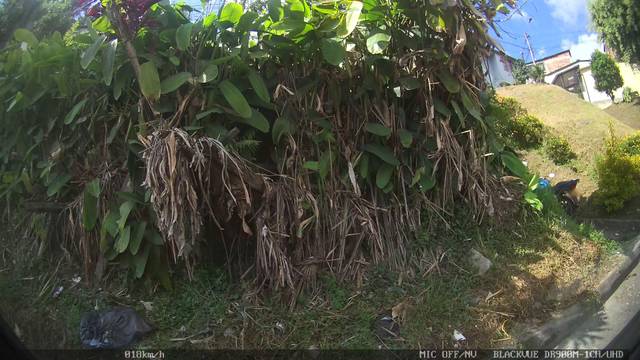
Region: Colombia
Coordinates: 5.055, -75.505